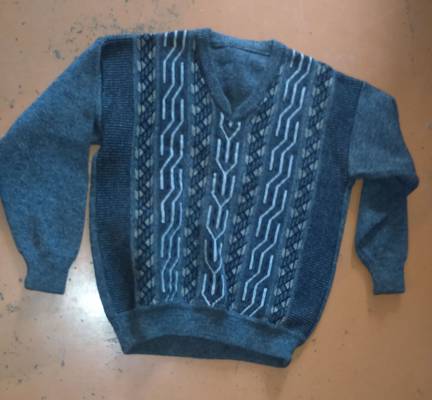
Waste category: clothes